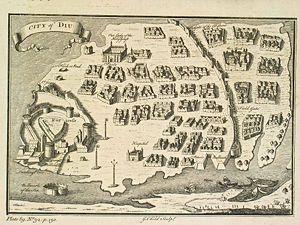
Diu est une ville située à l'extrémité est de l'île homonyme qui se trouve au large de la péninsule de Kâthiâwar, au Gujarat. Administrativement, elle fait partie du territoire de Dadra et Nagar Haveli et Daman et Diu. L'île fait 40 km² et abrite une population de 52 074 habitants. La ville se trouve dans la partie orientale de l'île et est connue pour sa forteresse et ses églises, héritages de la présence séculaire portugaise. C'est aussi un port de pêche.
Diu est une île du territoire de Dadra et Nagar Haveli et Daman et Diu sur la côte sud du Kâthiâwar en Inde, séparée du continent par un petit bras de mer.